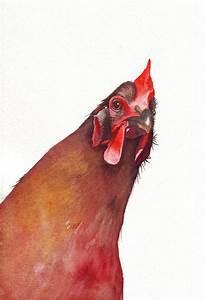
chicken